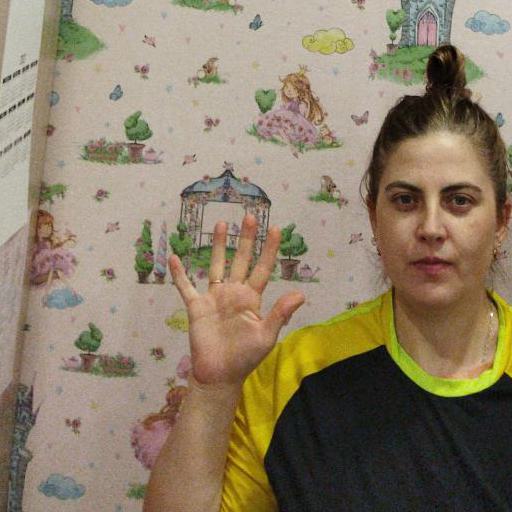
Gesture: palm